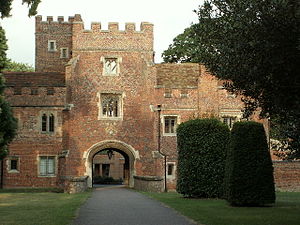
Borge og slotte i England / Cambridgeshire
Denne liste over borge og slotte i England er ikke en liste over alle bygninger og steder, hvor ordet ”castle” indgår i navnet eller en liste over bygninger, som er en borg i middelalderlig henseende. Det er heller ikke en liste over alle borge og slotte, der nogensinde er bygget i England: Mange er forsvundet sporløst, men er hovedsageligt en liste over bygninger og ruiner. De bygninger, som er bevaret, er alle blevet ændret i løbet af historien.